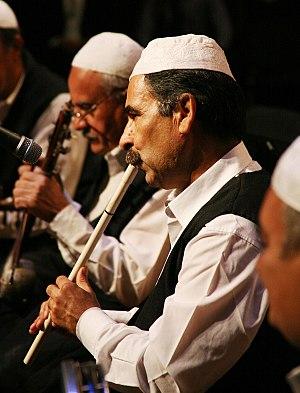
La musique irakienne appartient à l'aire de la musique arabe, mais elle a des particularités en vertu de la proximité géographique et culturelle, de la musique iranienne et de sa propre composante, la musique kurde.